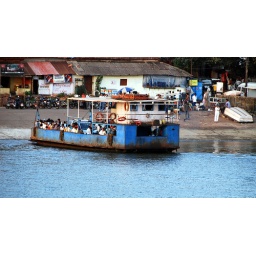
Boat carrying men &amp;amp; machine crossing the mandovi river in Goa